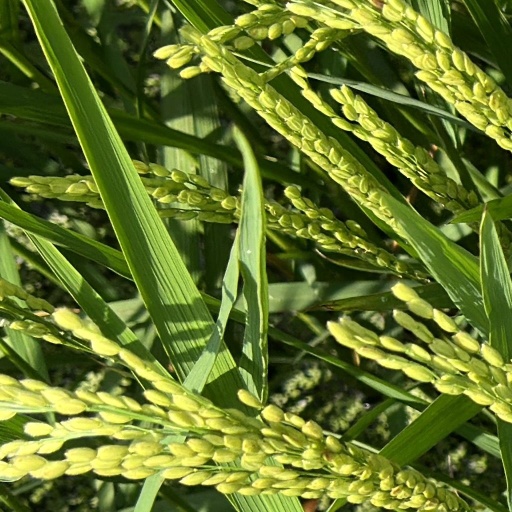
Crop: rice